John Addison (MP)

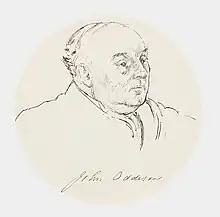
Original pen and ink sketch of Addison by Walter Sickert, used as in illustration in "The Whirlwind", 6 September 1890

Addison practised in the Northern circuit and in 1880 became a Queen's Counsel (QC). In 1873 he married Alice McKeand of Manchester, who predeceased him in 1894. In 1874 he was appointed Recorder of Preston, a position he held for sixteen years. In 1889 Addison was the senior prosecuting counsel in the celebrated trial of Florence Maybrick.